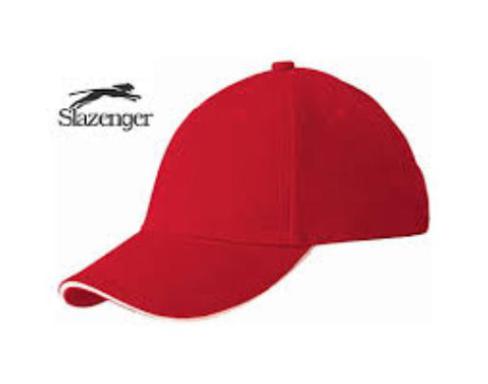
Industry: Sports